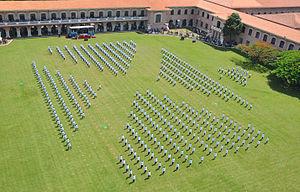
L'École préparatoire des cadets de l'armée de terre est une école militaire brésilienne située à Campinas, dans l'État de São Paulo. Fondée en 1939, sa mission est de préparer ses élèves à intégrer l'école d'officier de l'Armée de terre brésilienne, l'Académie militaire d'Agulhas Negras, située à Resende, dans l'État de Rio de Janeiro.